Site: brandenburg
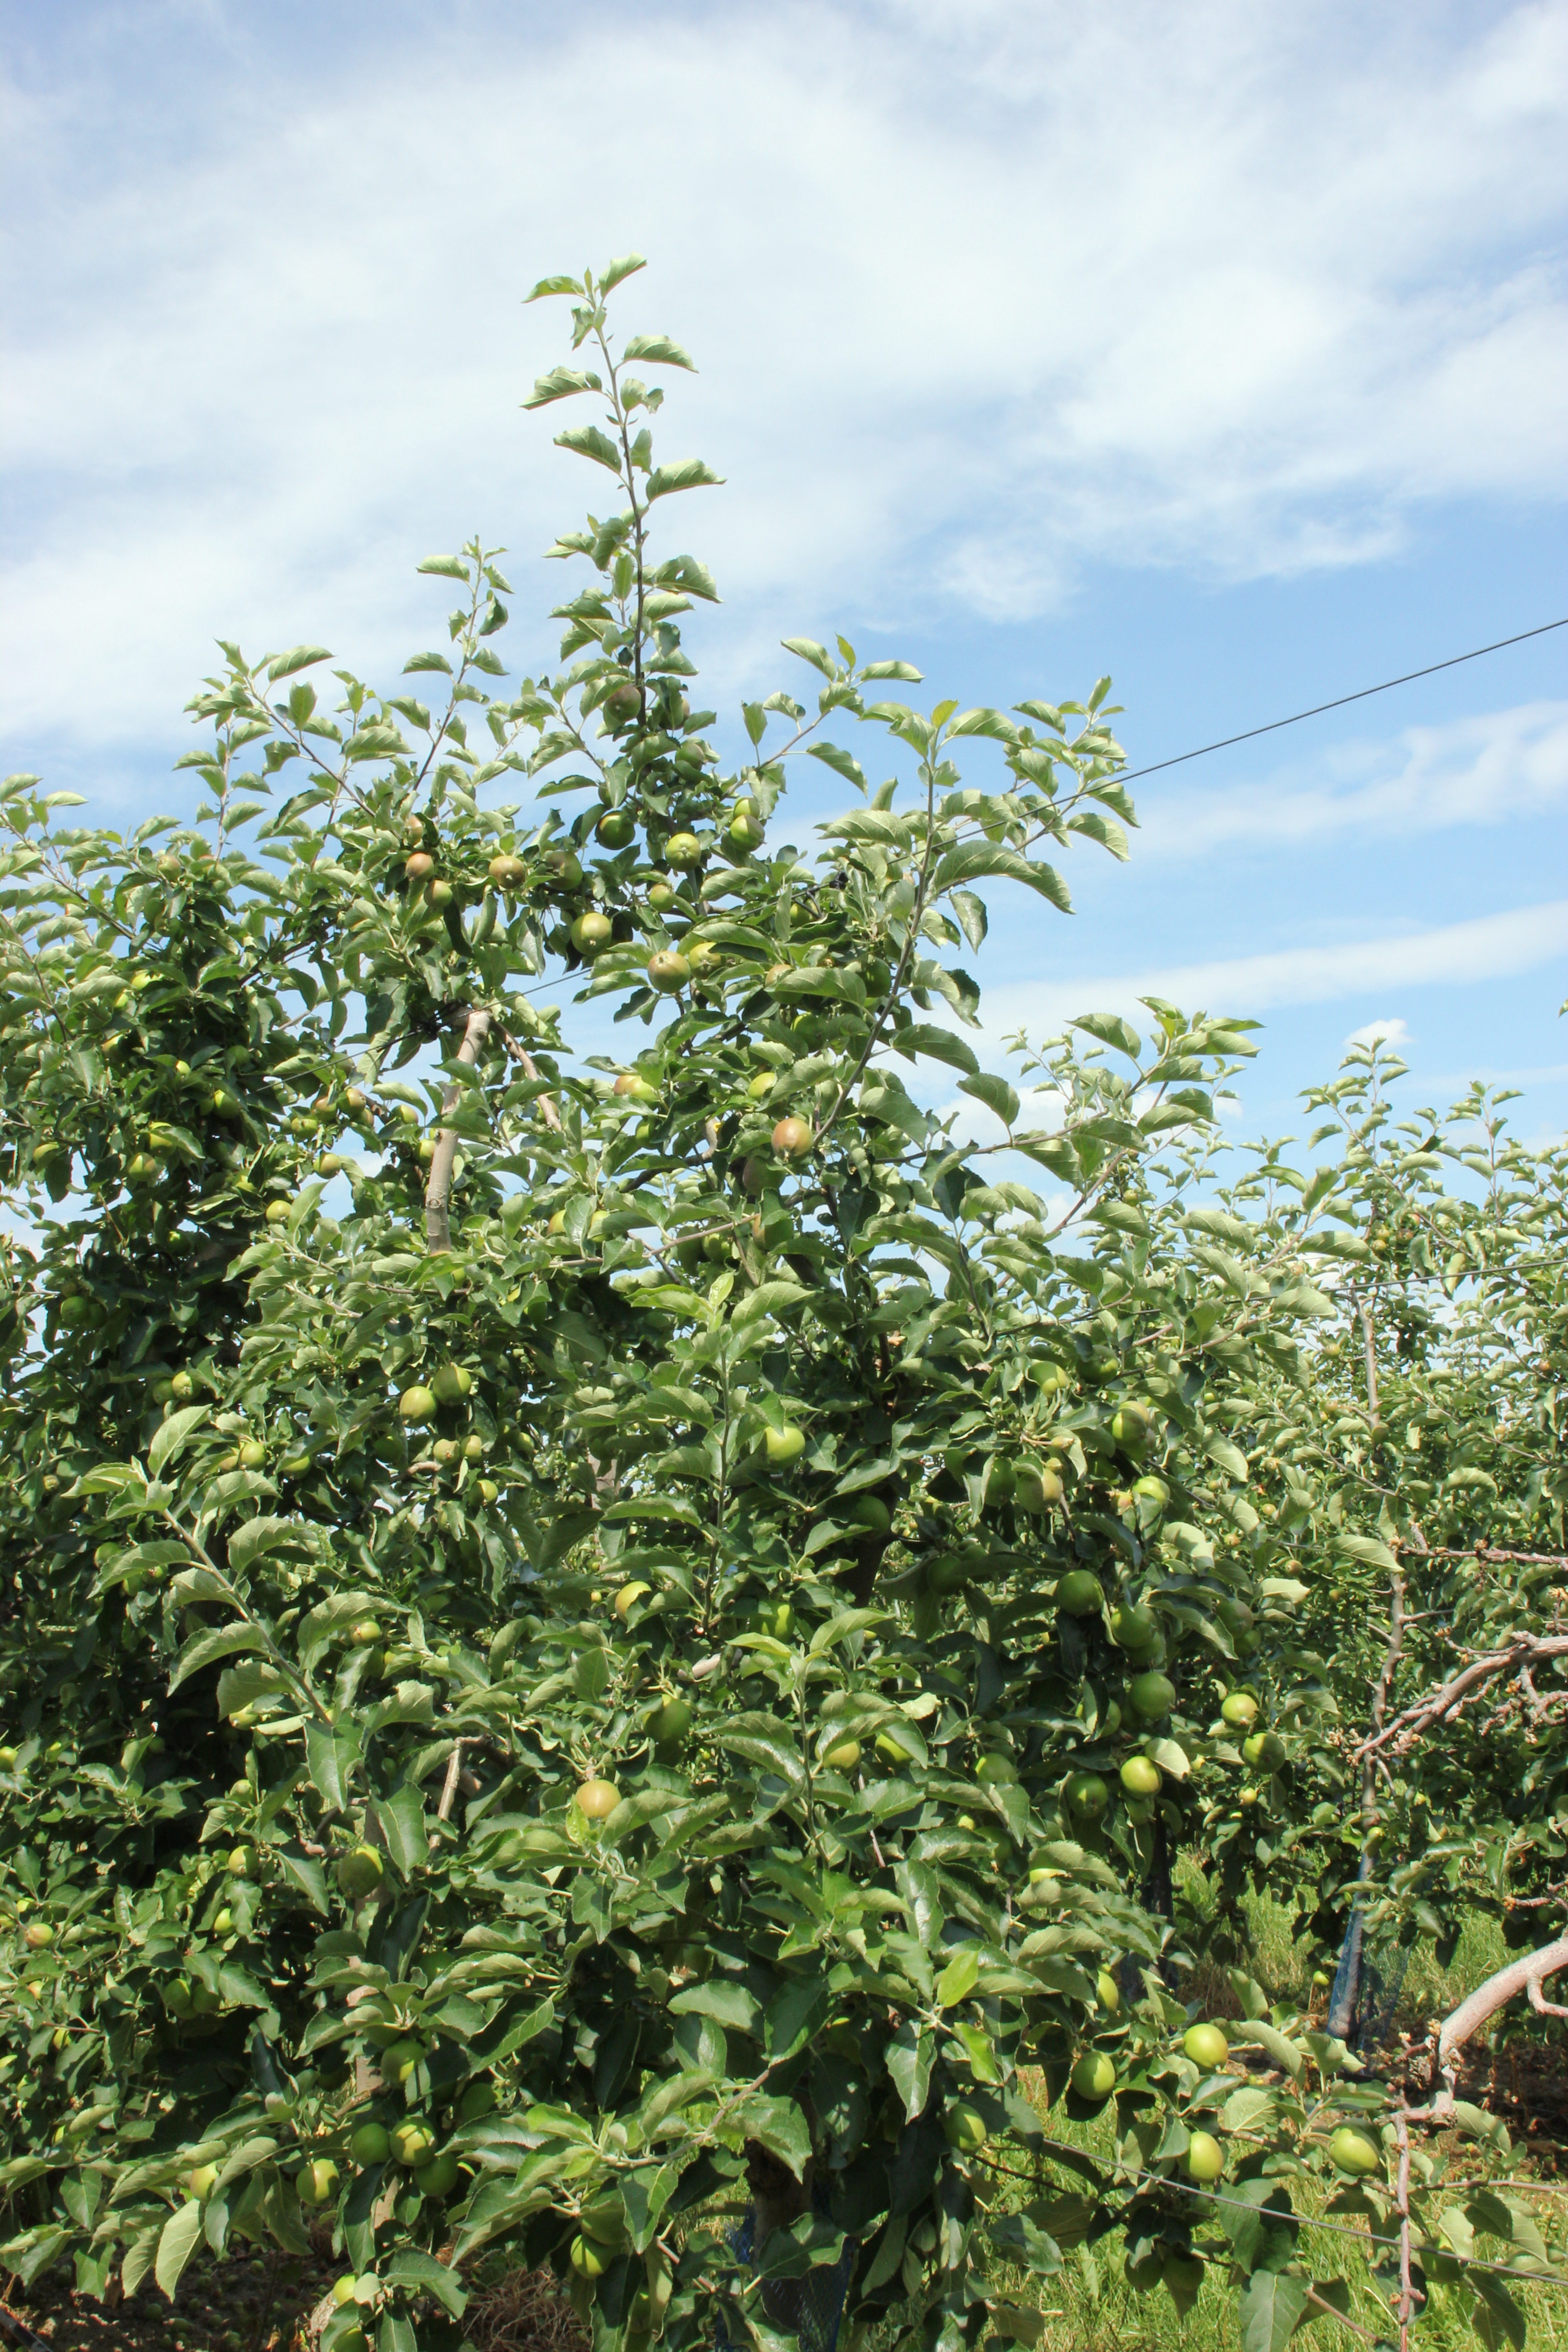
Growth stage (BBCH 74): Development of fruit